Wilhelm Lothar Maria von Kerpen

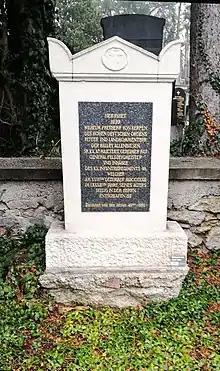

Wilhelm Lothar Maria, "Freiherr" von Kerpen (24 May 1741 – 26 December 1823) was an Austrian general.